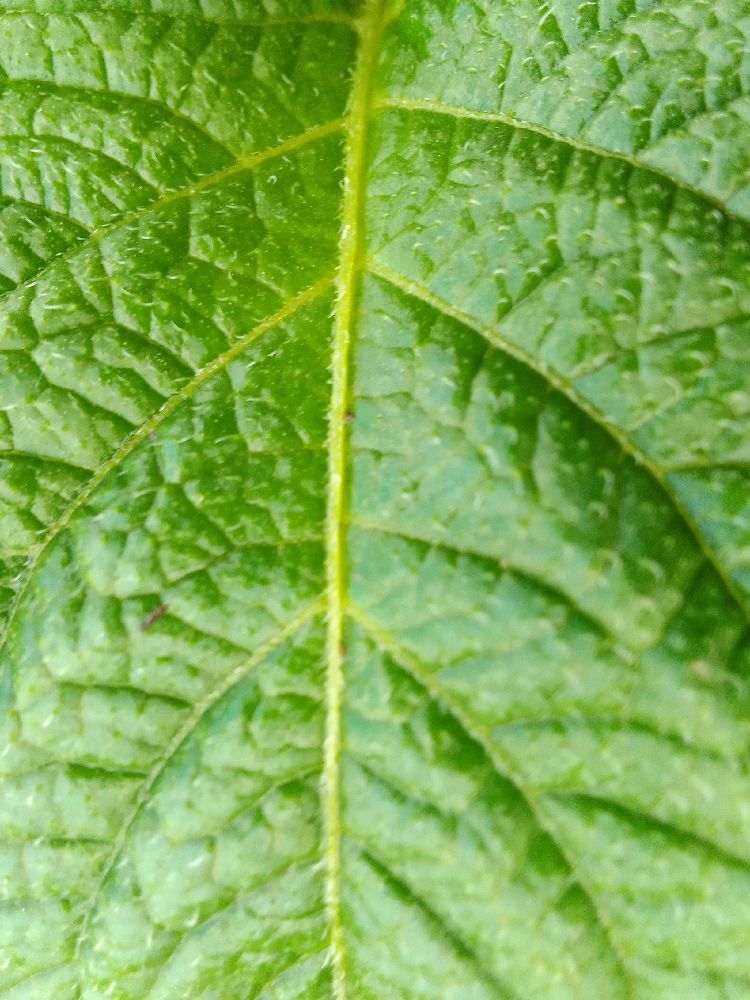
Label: Healthy